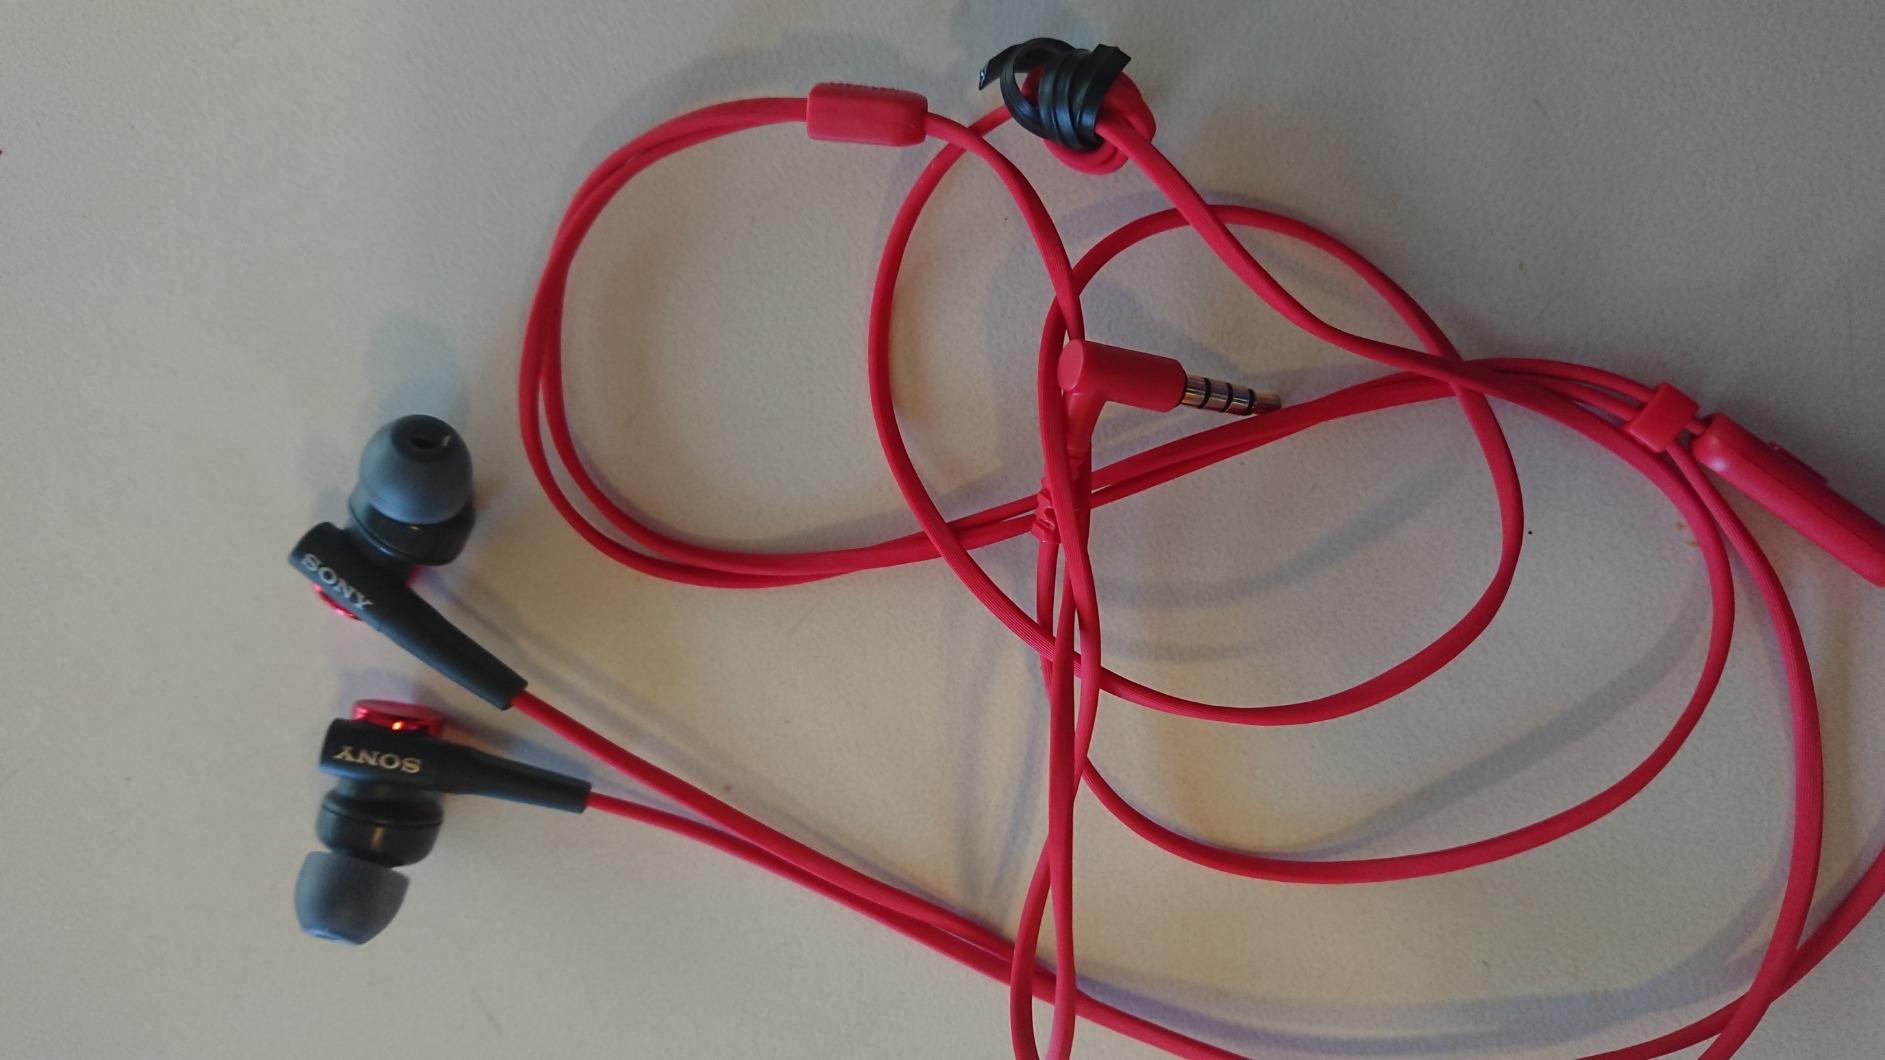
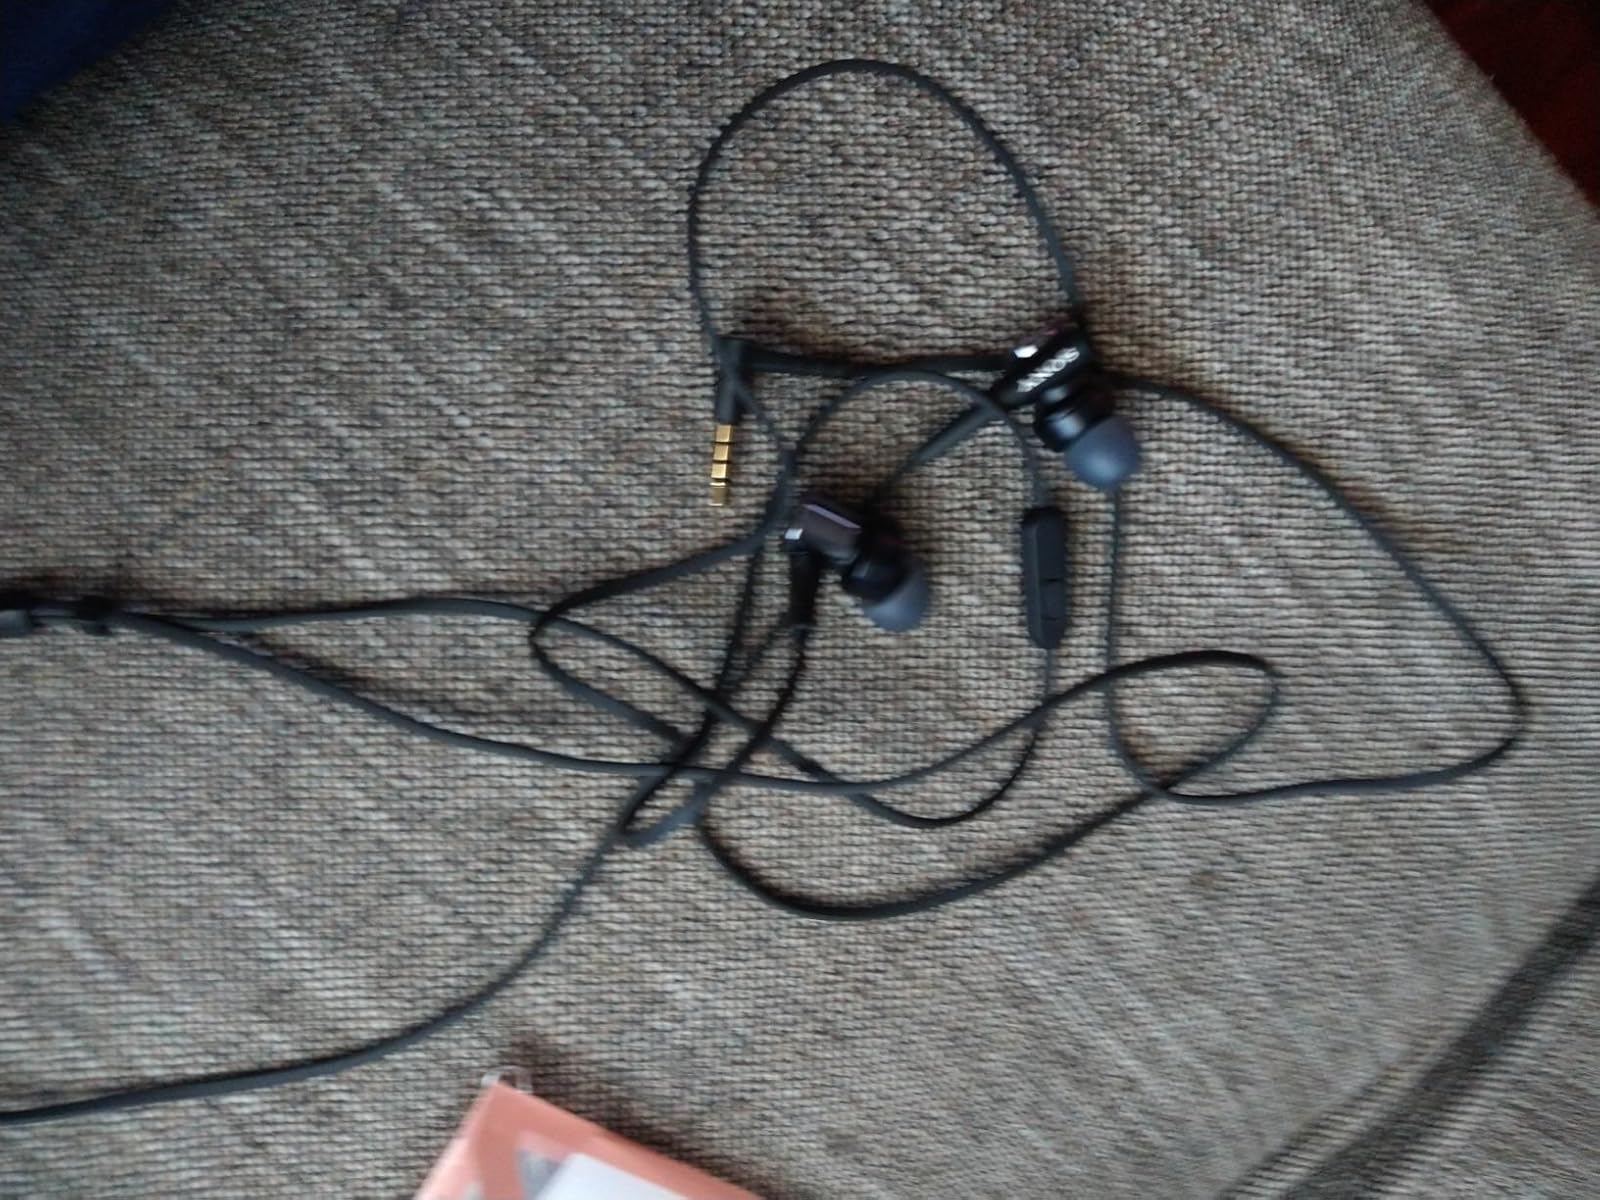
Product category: headphones
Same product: no